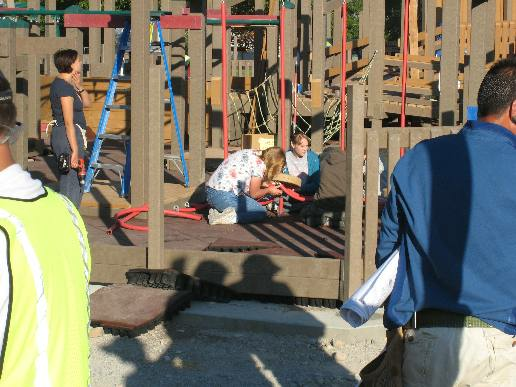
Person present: Yes